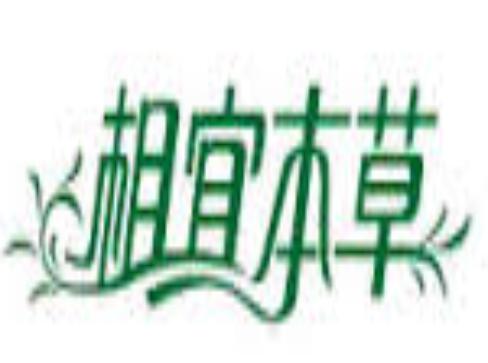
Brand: INOHERB-2
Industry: Necessities